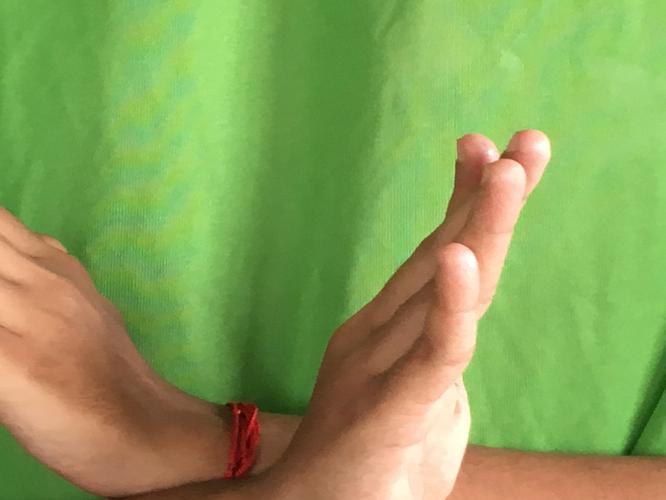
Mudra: Swastikam
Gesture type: double_hand